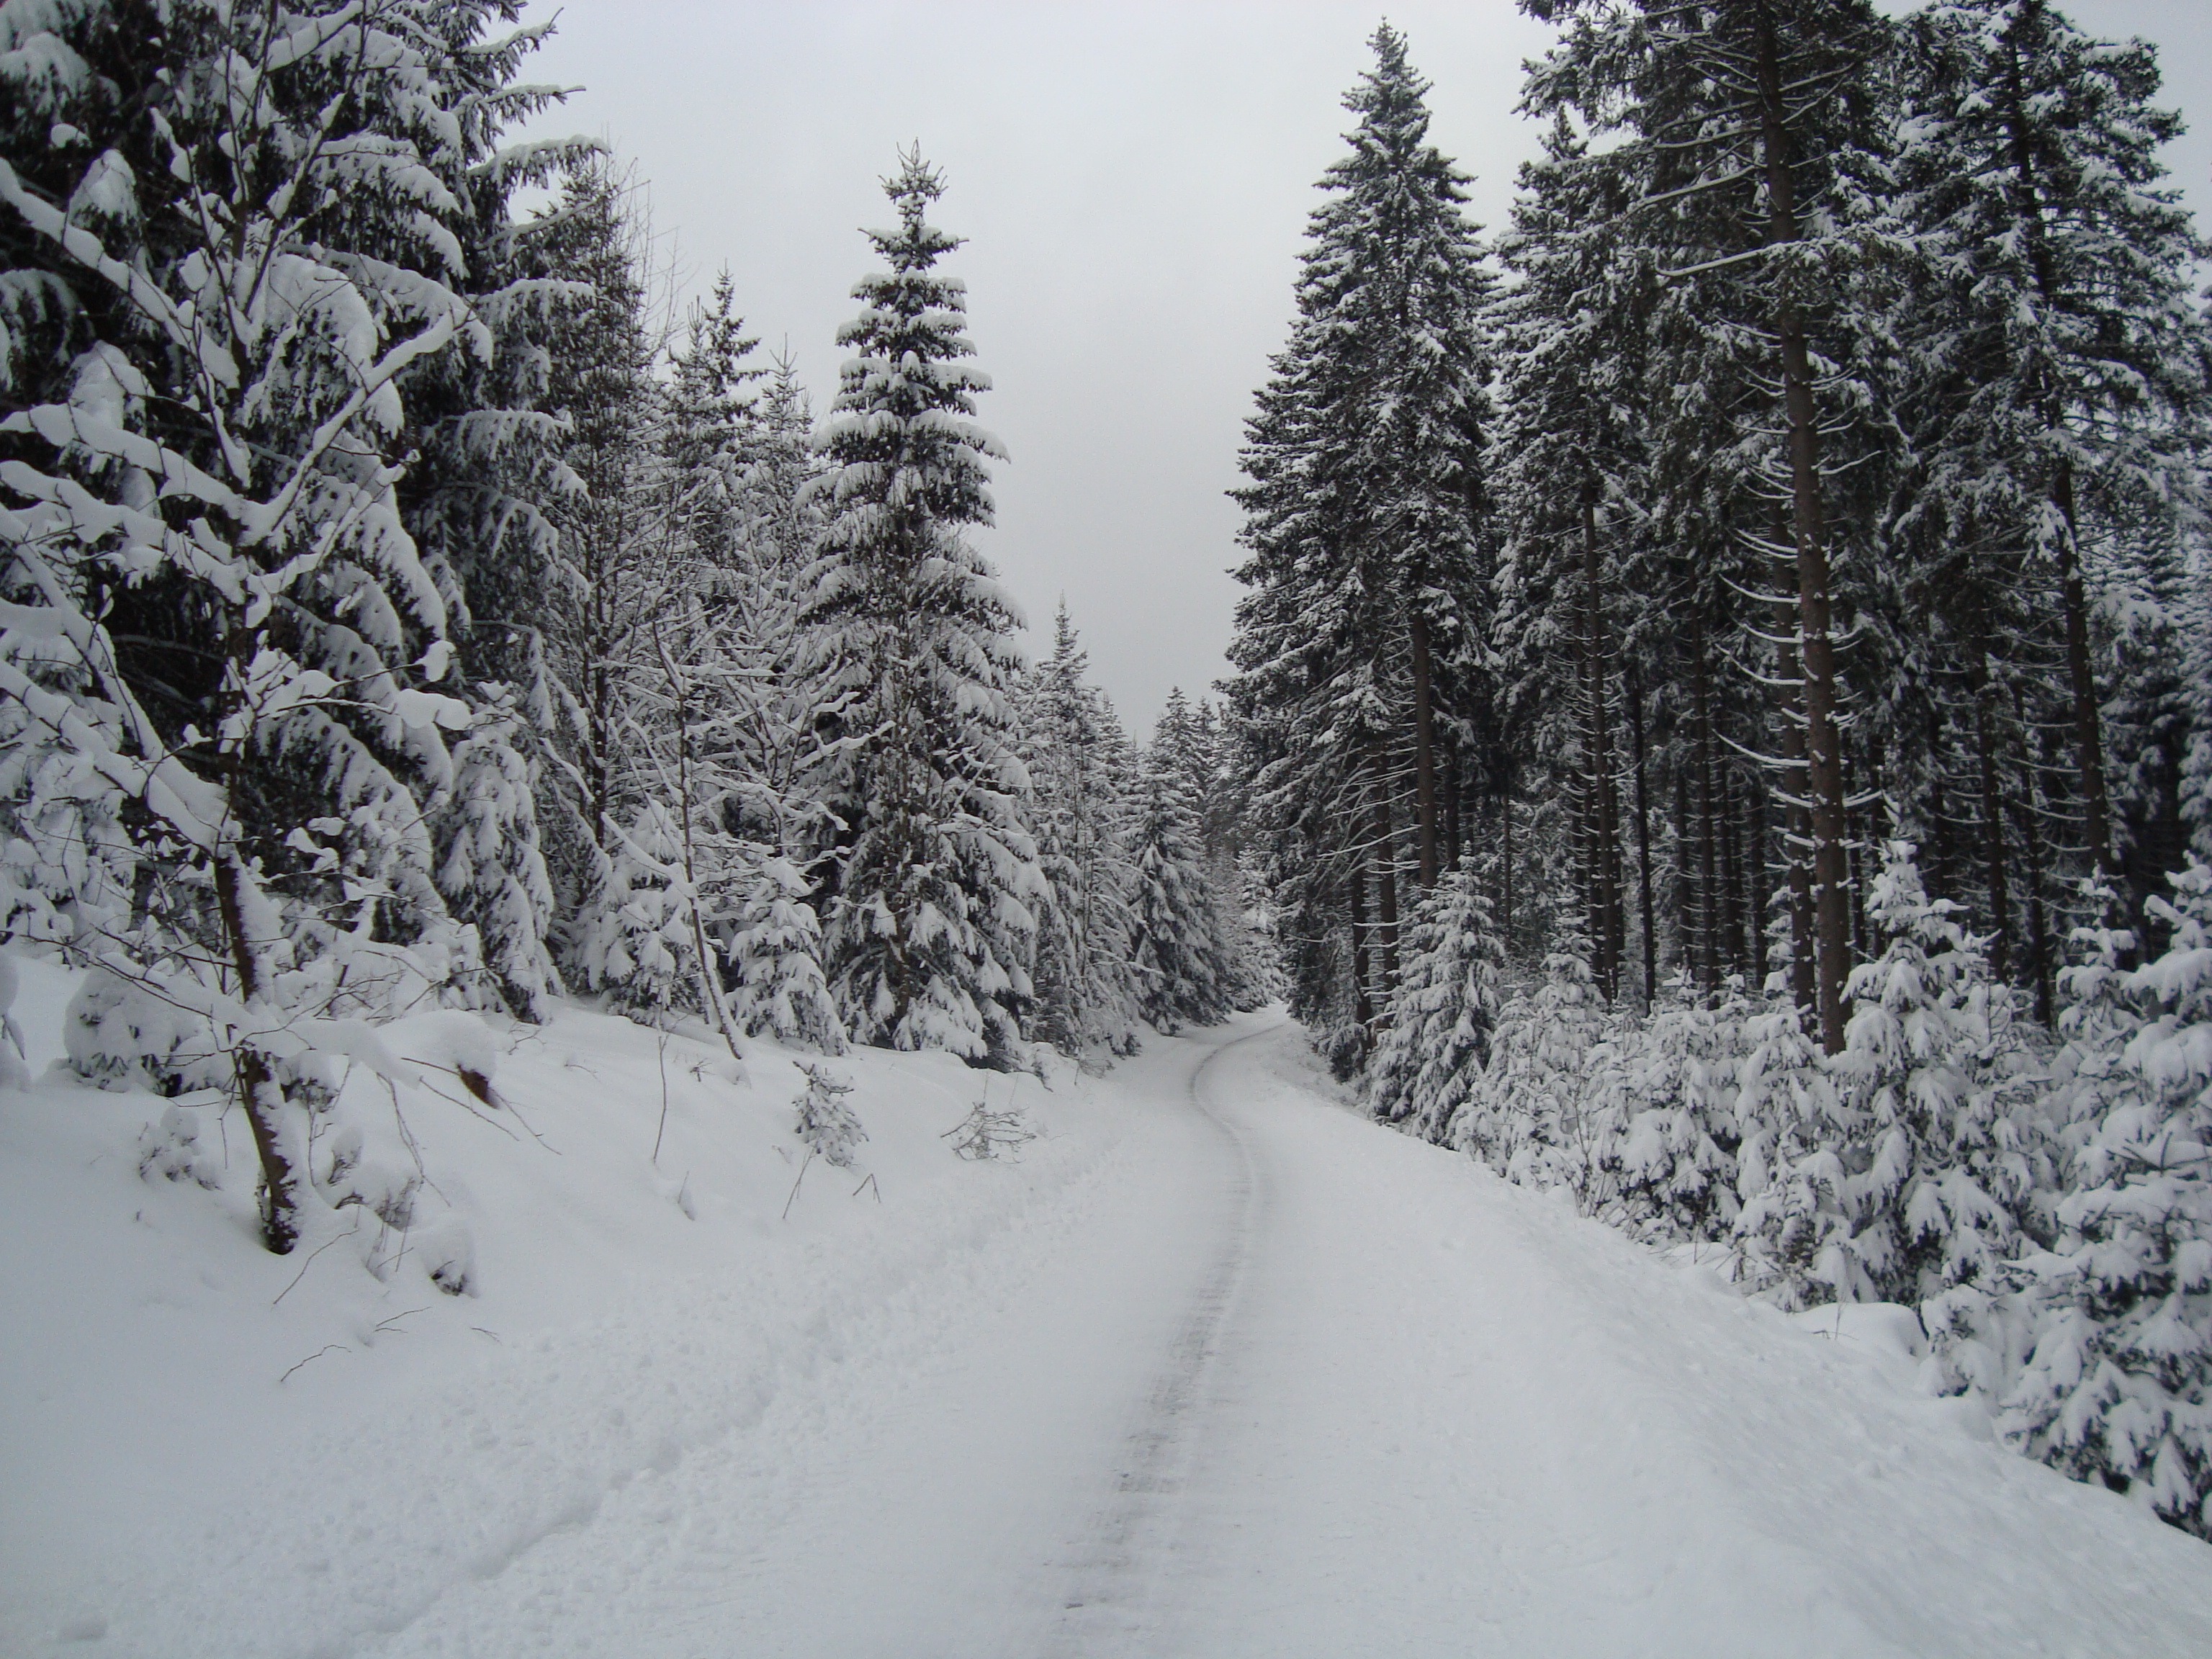
landscape, tree, forest, snow, winter, weather, season, spruce, footwear, germany, piste, freezing, cross country skiing, winterberg, geological phenomenon